European route E39

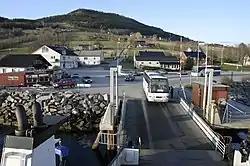
Halsa ferry dock

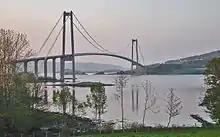
Gjemnessund Bridge

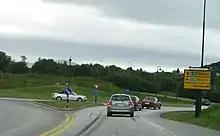
Roundabout in Ålesund

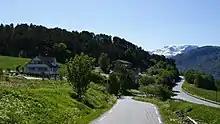
E39 bend at Anda near Sandane Airport

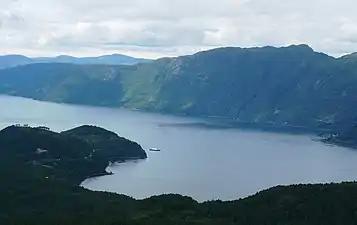
Nordfjord and E39 ferry Lote-Anda

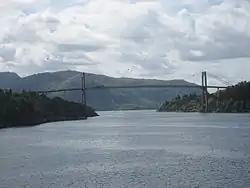
Hagelsund Bridge

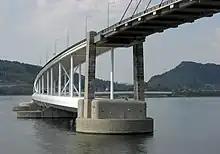
Nordhordlandsbrua pontoon bridge at Bergen

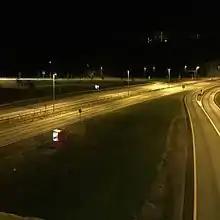
Vesterveien in Kristiansand

The E39 ferries are operated by Fjord1 except the Volda-Folkestad and Festøya-Solavågen ferry, which are operated by Norled.